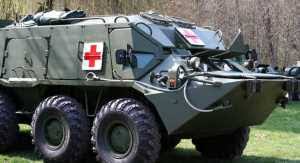
Label: BTR-80